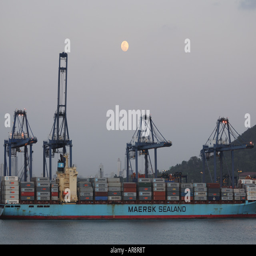
on the side the moon rises over the tall cranes that load and unload cargo